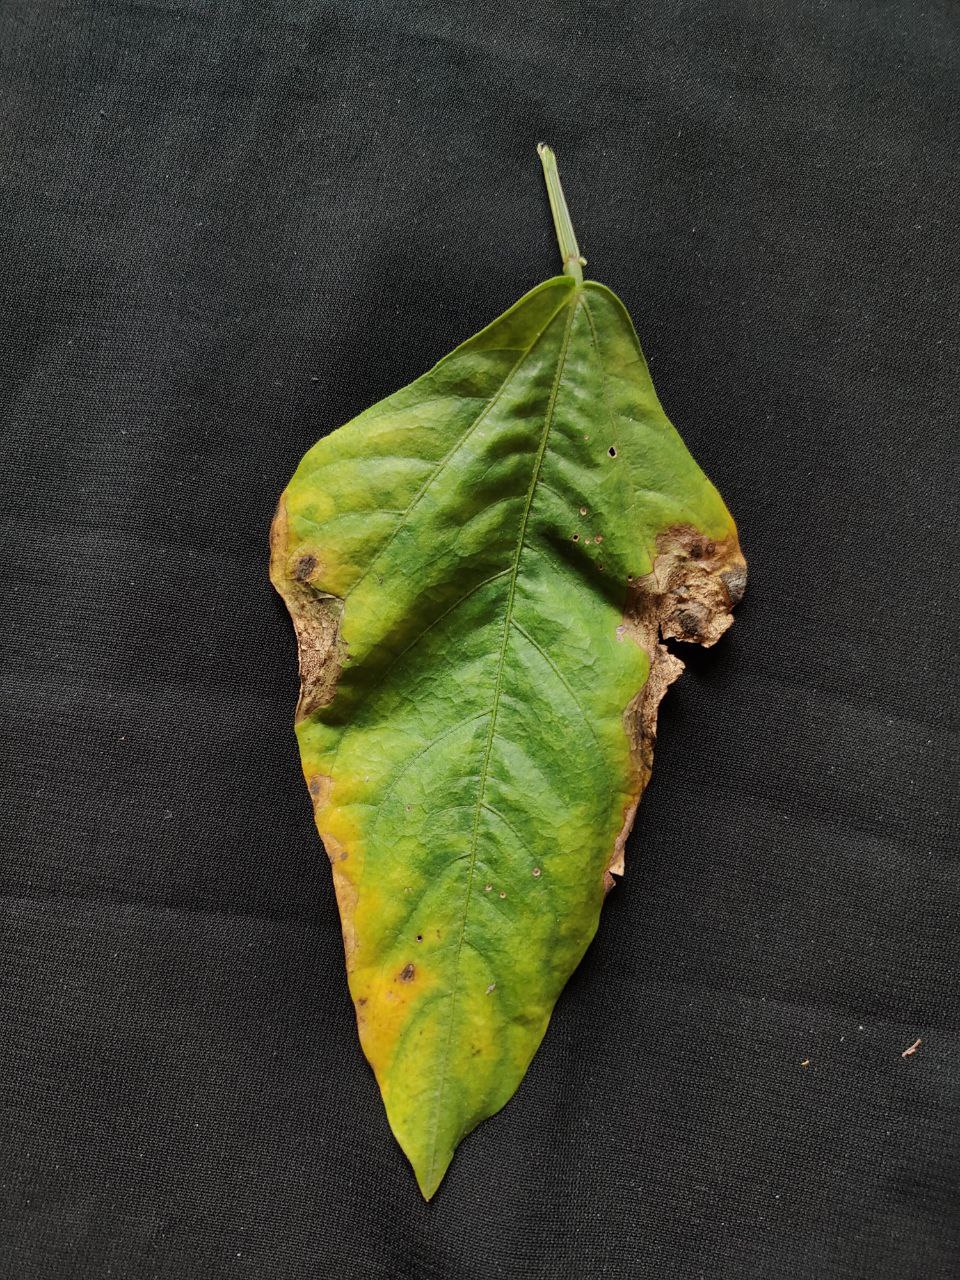
Crop: cowpea
Leaf condition: Bacterial wilt